Kefir

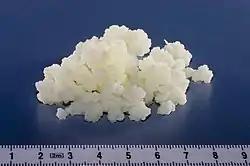
Kefir grains, a matrix of bacteria and yeasts

Kefir (alternative spellings: kephir or kefier; :) is a fermented milk drink similar to a thin yogurt or ayran that is made from kefir grains, a specific type of mesophilic symbiotic culture. It is prepared by inoculating the milk of cows, goats, or sheep with kefir grains.